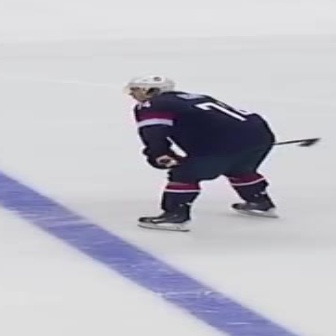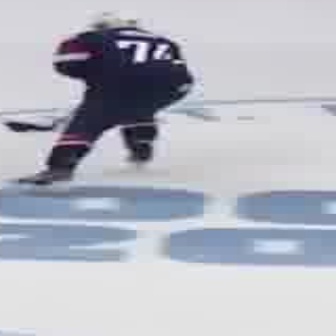
  Please identify the target specified by the bounding box [122,76,272,227] in the first image and locate it in the second image. Return the coordinates in [x_min,y_min,x_max,y_max] format.
Answer: [6,9,191,194]